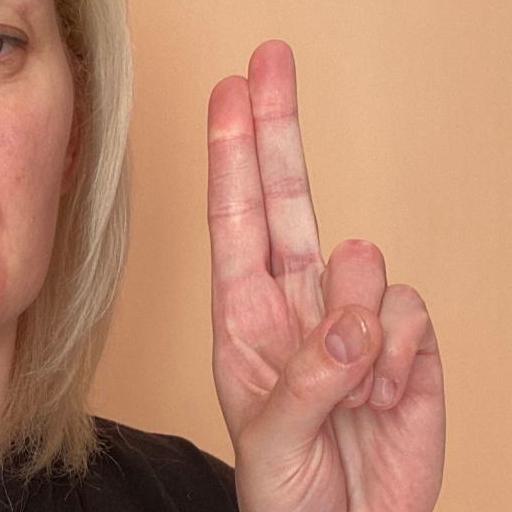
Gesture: two_up